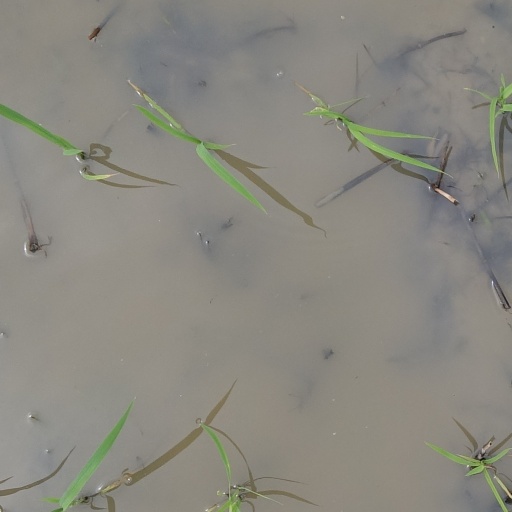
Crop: rice